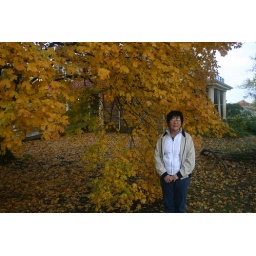
Mom in awe with the yellow tree